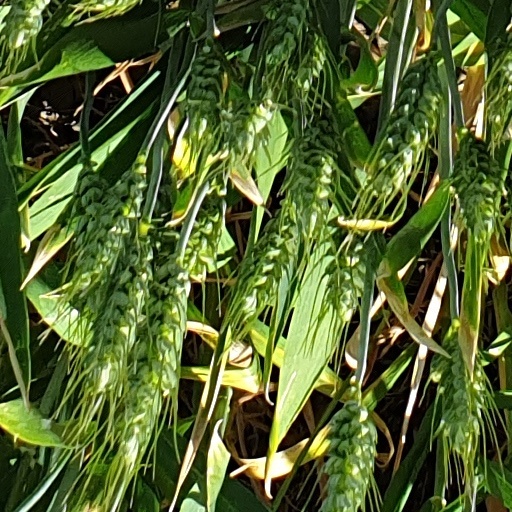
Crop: wheat